Church of Providence, Heidelberg

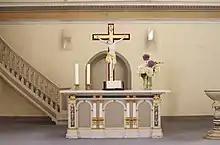
Altar

The interior was completely remodelled in two phases in the 19th century. After the choir gallery was separated off in 1852 and the baroque organ was installed in the north gallery, a new central window was placed on the site of the organ in the choir, with a figure of Christ making a blessing in the Nazarene style, probably from the workshop of Heinrich Beiler the Elder, the leading Heidelberg historicist glass painter. In a second phase of renovation between 1878 and 1885, the architect and church building inspector Hermann Behaghel remodelled the space in the neo-renaissance style in which it remains to this day. Behaghel had the old galleries removed and erected single-story galleries on three sides in symmetry with the axis of the church. The choir with its altar and pulpit was set off by steps and a balustrade. The stucco ceiling was also an addition by Behaghel. The two side-windows of the choir depict Grand Duke Charles Frederick (left) and Elector Otto Henry (right). They were donated in 1886 by the University of Heidelberg on their five-hundredth anniversary.